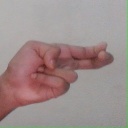
अक्षर: ह